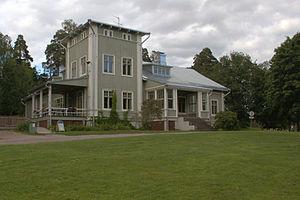
Cette Liste des bâtiments historiques d'Helsinki est non exhaustive et répertorie les plus anciens bâtiments du centre d'Helsinki datant du milieu du XVIIIᵉ siècle.
Le Manoir de Rastila est un bâtiment situé dans le quartier Vuosaari d'Helsinki en Finlande.